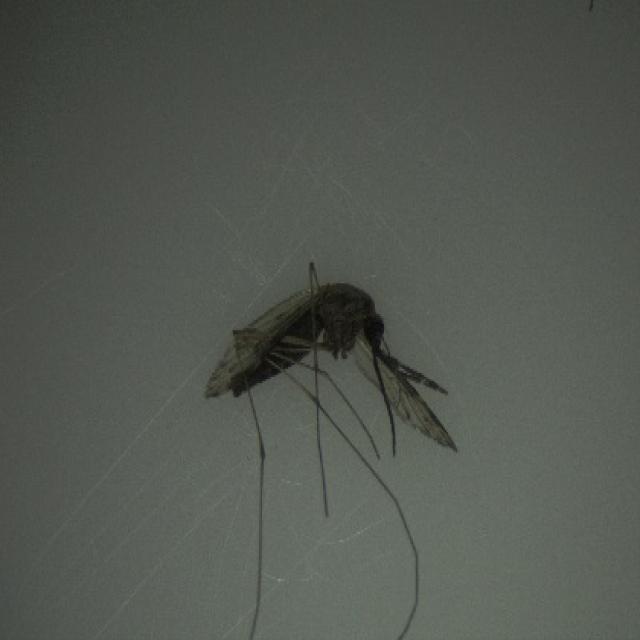
Species: anopheles_sinensis